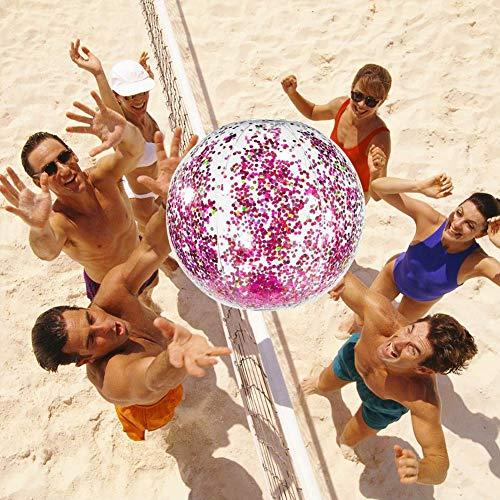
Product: Upgraded Glitter Beach Ball with Confetti Glitters,2 Pack Inflatable Beach Ball Confetti (16 inch&24 inches) Beach Balls Bulk, Outdoor Beach Pool Toys for Adults Kids(Gold)
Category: Toys & Games | Sports & Outdoor Play | Pools & Water Toys | Beach Balls
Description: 2 pcs Beach ball: 16 inches/ 24 inches are inflated size glitter Beach ball and an inflator, large size beach ball, The large size beach ball is elastic and sparkling, making it more suitable for many people to play outdoors.
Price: $10.99
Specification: ASIN:B07YLS4VKY|ShippingWeight:7ounces(Viewshippingratesandpolicies)|DateFirstAvailable:October1,2019